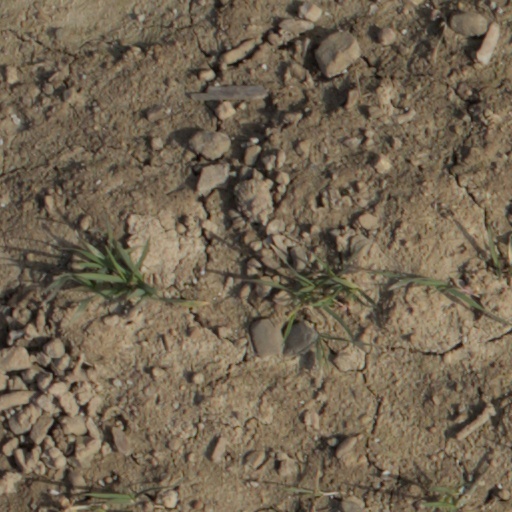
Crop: wheat